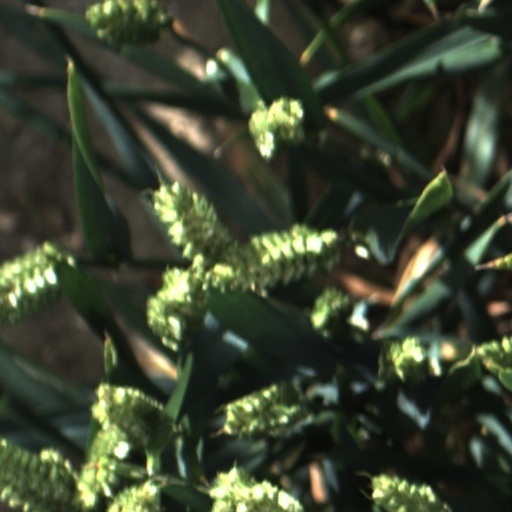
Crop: wheat